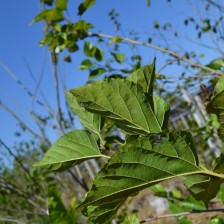
Variety: Kamphaengsaeng42